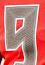
Number: 9